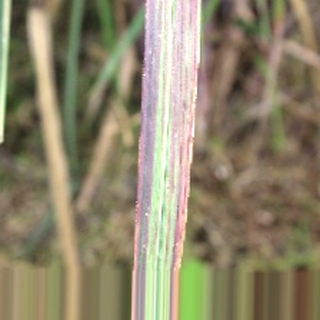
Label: sugarcane_bacterial_blight